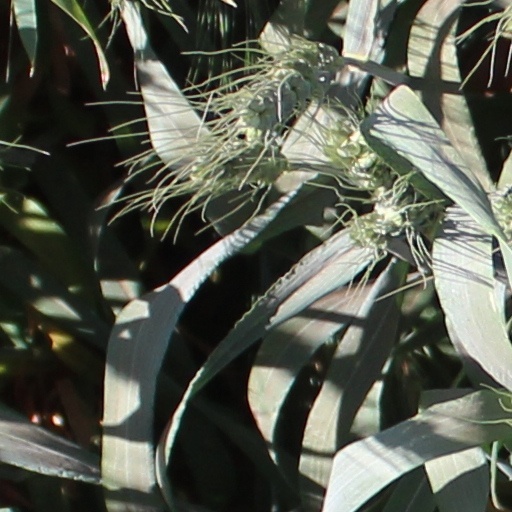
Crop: wheat